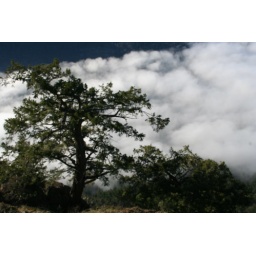
tree in the clouds